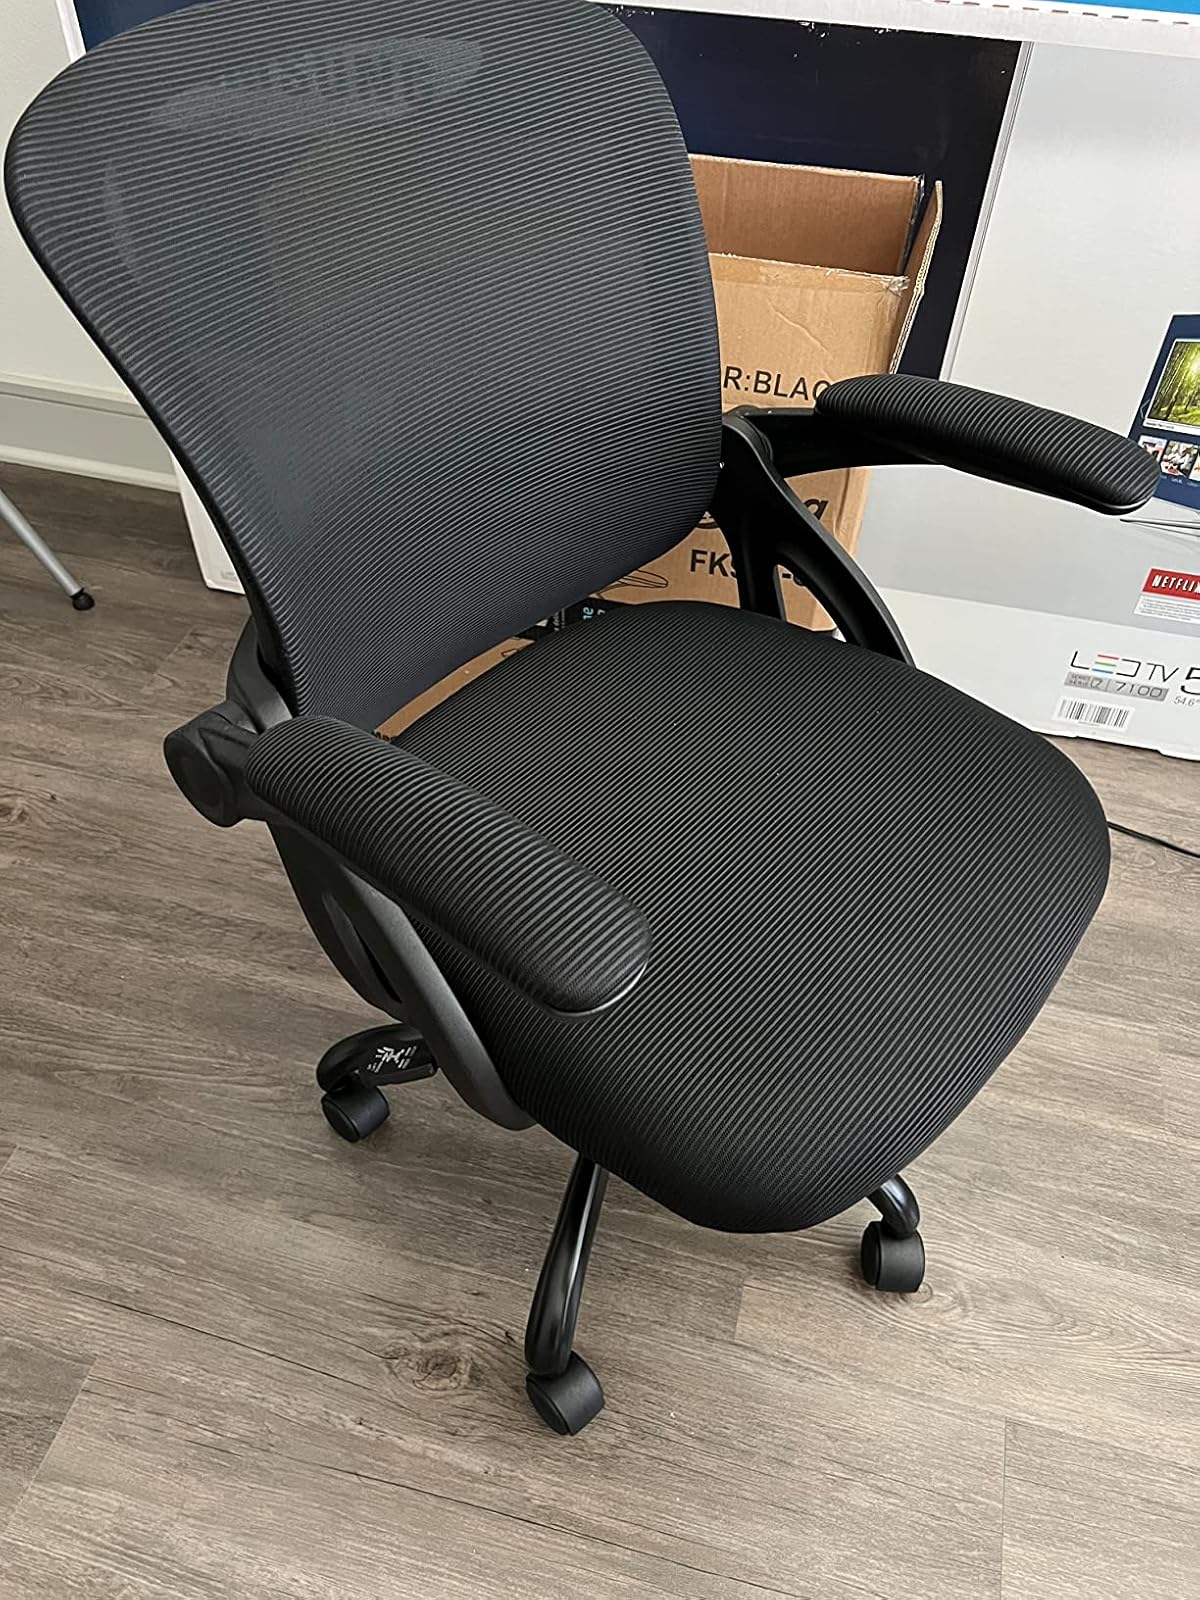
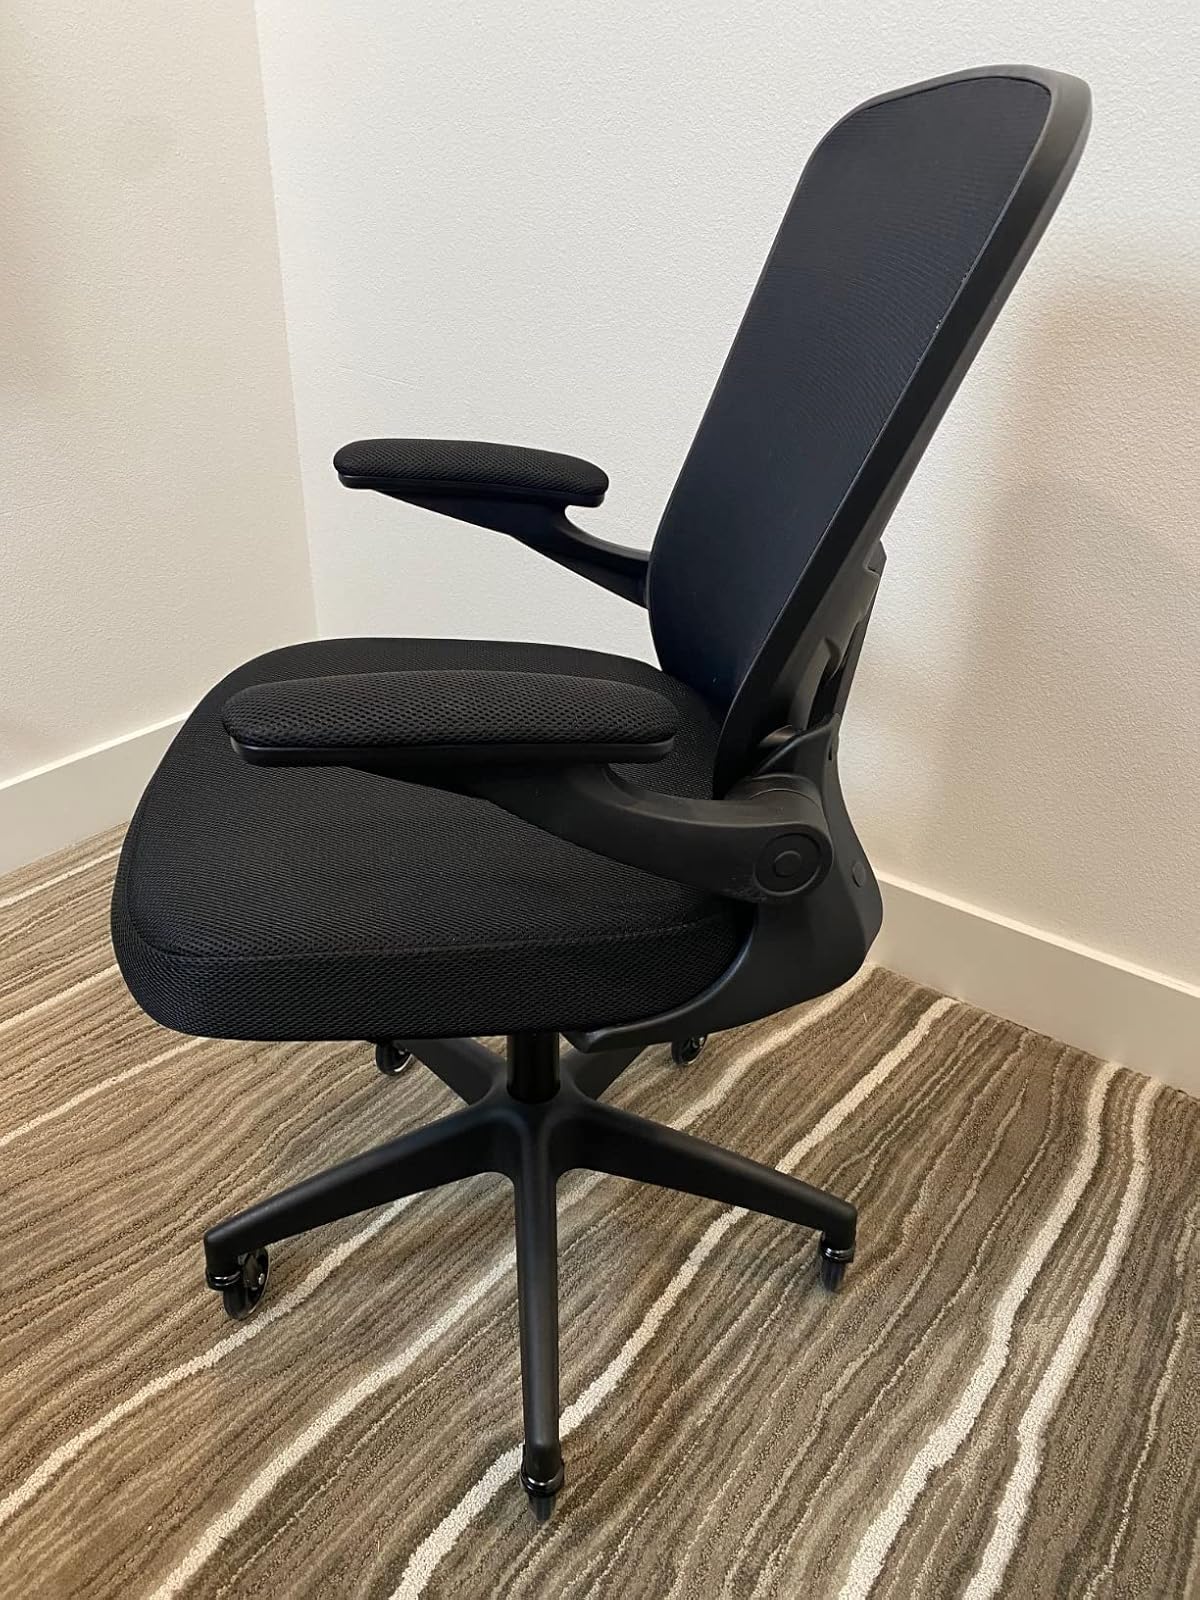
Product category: items_chair
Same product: no